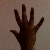
The image shows a hand gesture representing the number 5 in Indian Sign Language.